Nymphe-class corvette

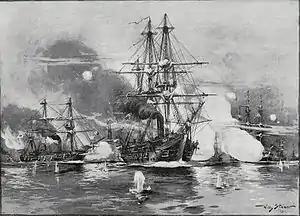
Painting of the Battle of Jasmund, depicting the Prussian squadron, by Willy Stöwer

In 1871, embarked on a major overseas deployment to the Pacific Ocean and East Asia; while on the way, her crew caused a minor diplomatic incident with Brazil. While on the East Asia station, the ship's captain, Louis von Blanc, conducted negotiations the governments of islands in Oceania, Borneo, and the Sulu Archipelago. She also toured numerous cities to show the flag and searched unsuccessfully for a place to create a coaling station for German ships. She remained abroad until mid-1874, after which she was converted into a training ship for apprentice seamen. She served in that capacity for the next decade, during which she conducted training cruises, usually to the Americas, though in 1882 she toured the Mediterranean Sea, in part to strengthen German naval forces in the region during the 'Urabi revolt in Egypt. In poor condition and in need of a complete reconstruction by 1885, she was stricken from the naval register in July 1887 and hulked. was ultimately sold in 1891 and broken up in Hamburg.